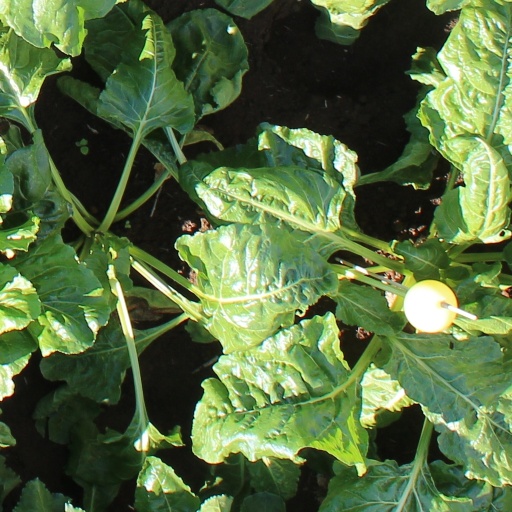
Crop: sugar beet